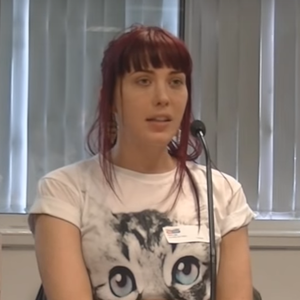
100 Women est une série multi-formats créée en 2013 par la BBC. La série concerne le rôle des femmes au XXIᵉ siècle et inclut des événements à Londres et à Mexico. Après la publication de la liste, l'émission, intitulée BBC's Women Season, est diffusée pendant trois semaines, pendant lesquelles la BBC propose également des rapports en ligne, des débats et des articles sur les femmes. Les femmes du monde entier sont encouragées à participer sur Twitter, en commentant la liste, ainsi que les entretiens et les débats qui suivent sa publication. Une nouvelle liste de lauréates est publiée chaque année depuis 2013.
Paris Lees, née à Hucknall, est une journaliste britannique, réalisatrice et militante pour les droits des personnes transgenres. En 2012, elle reçoit le Positive Role Model Award pour les LGBT lors des National Diversity Awards, au Royaume-Uni.